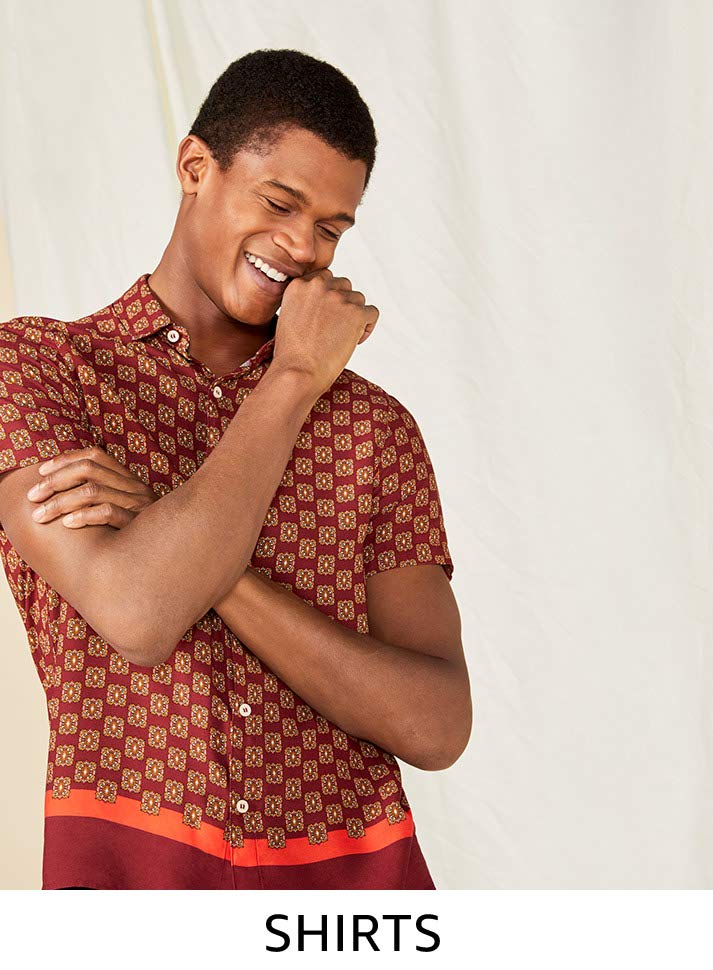
Gender: men